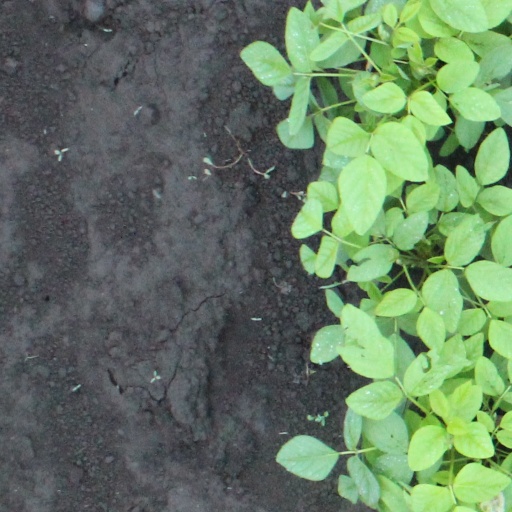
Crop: soybean